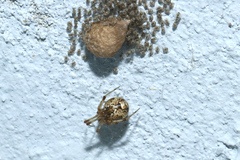
Species: Parasteatoda_tepidariorum